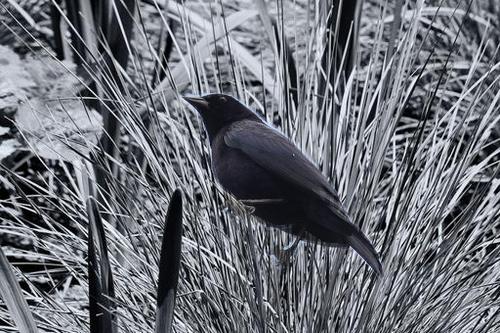
Bird species: Shiny_Cowbird
Bird type: landbird
Background: land